Neil Seeman

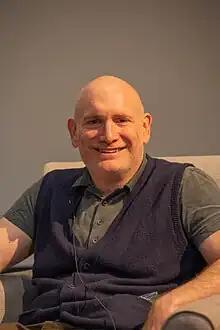
Speaking at Upper Canada College, June 2023

Neil Seeman is a Canadian author on mental health and health policy topics, book publisher, and Internet entrepreneur. His books and essays seek to describe mental health stigma in business and society as seen through his experiences as an entrepreneur and public health researcher.